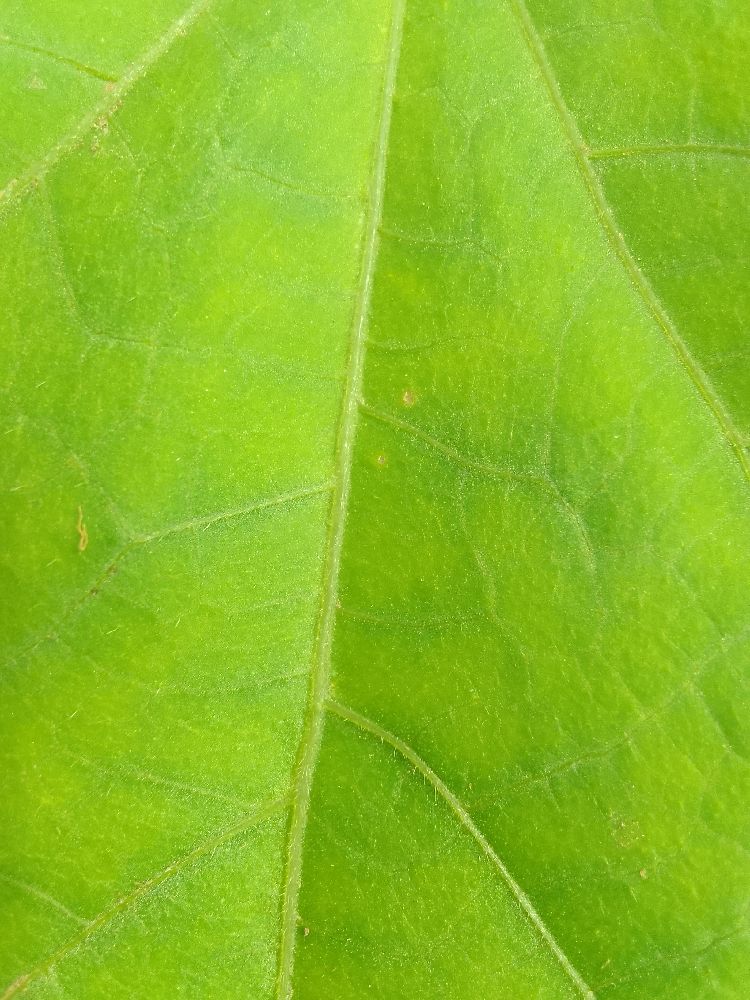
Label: healthy